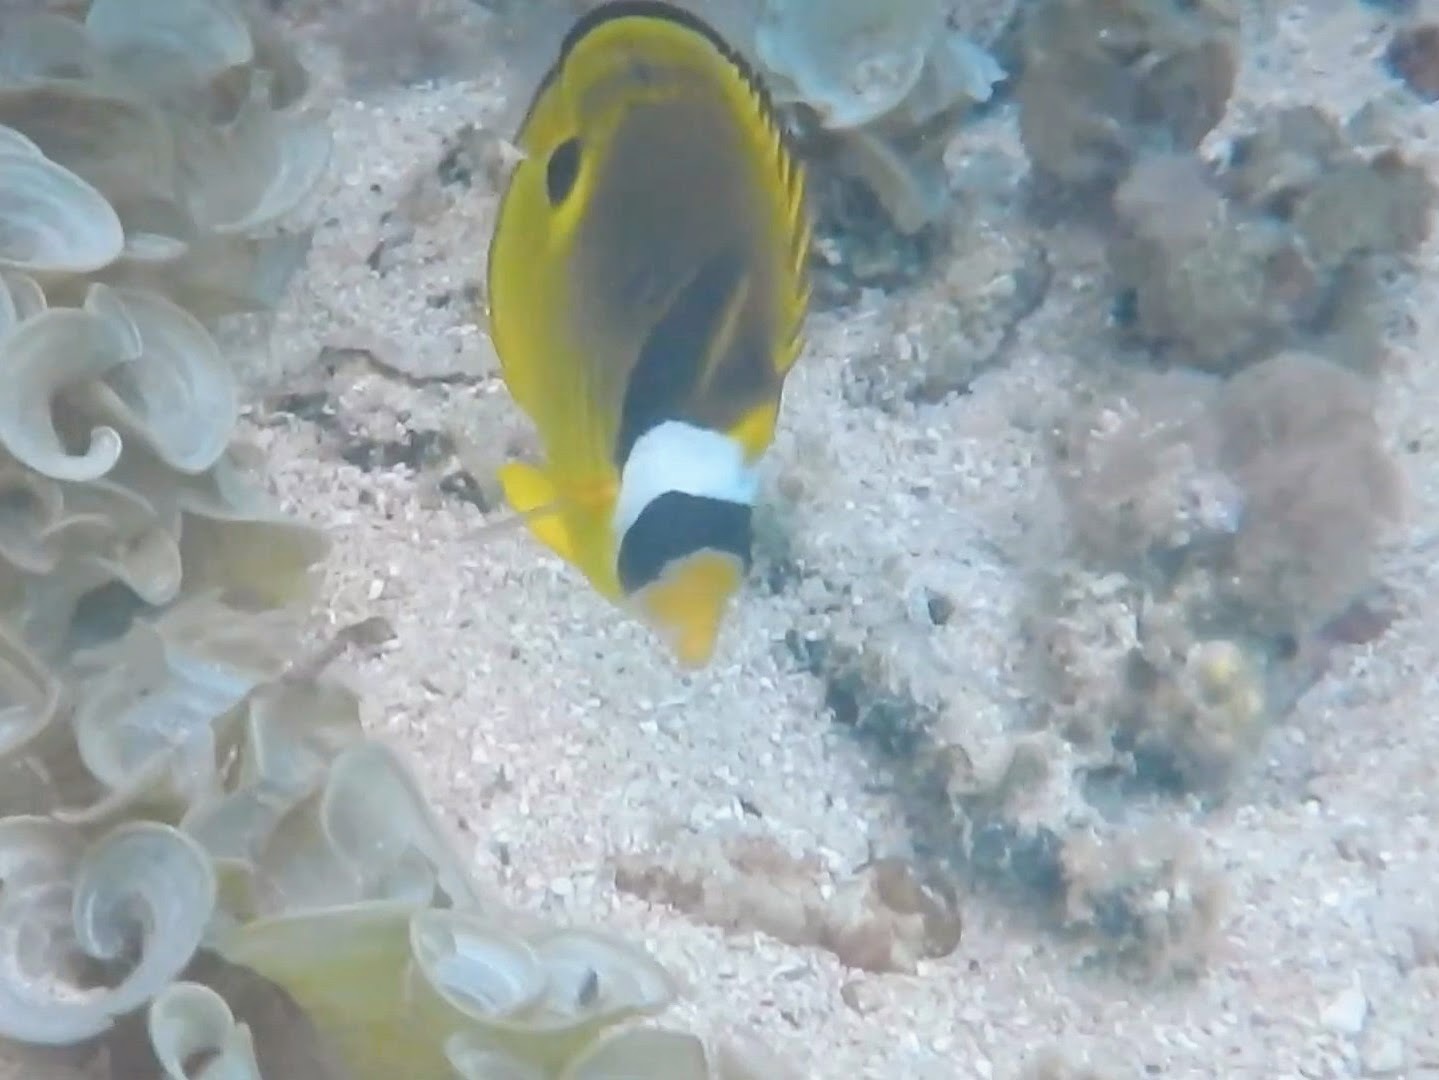
Chaetodon lunula (Raccoon Butterflyfish)